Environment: real
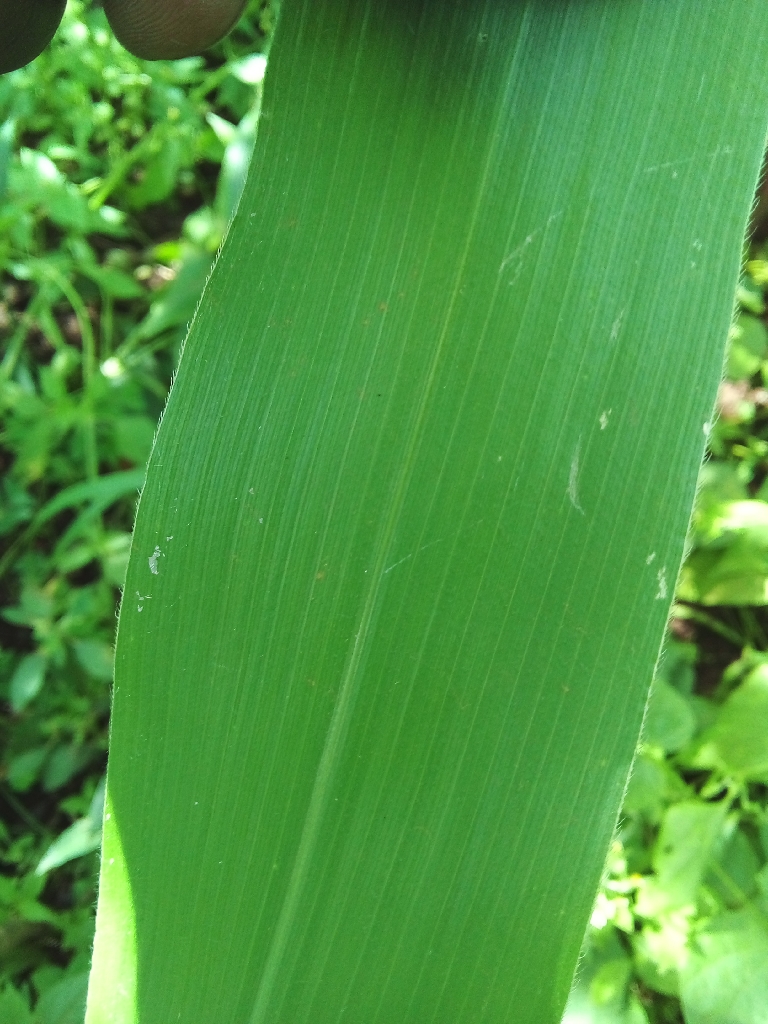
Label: healthy